Normal school

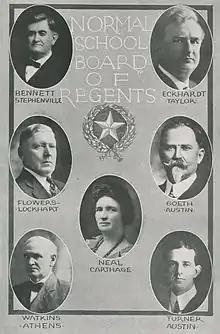
Texas Normal School Board of Regents in 1922

Harris–Stowe State University, now a state university in Missouri, was founded by the St. Louis public school system in 1857 and claims to be the oldest normal school west of the Mississippi River.